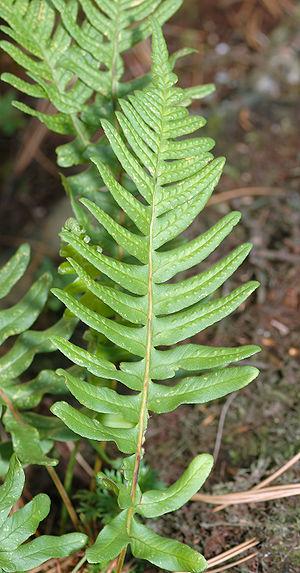
Cette liste de Tracheophyta de Bosnie-Herzégovine, ainsi que d’espèces introduites est un aperçu incomplet d’espèces de mousses, de fougères, de gymnospermes et d’angiospermes citées dans la littérature disponible en langues bosniaque, croate, serbe et serbo-croate. Cet aperçu n’inclue pas des espèces cultivées ni celles occasionnellement introduites.
Le genre Polypodium regroupe des fougères de la famille des Polypodiaceae, comprenant environ 500 espèces réparties en 40 genres.